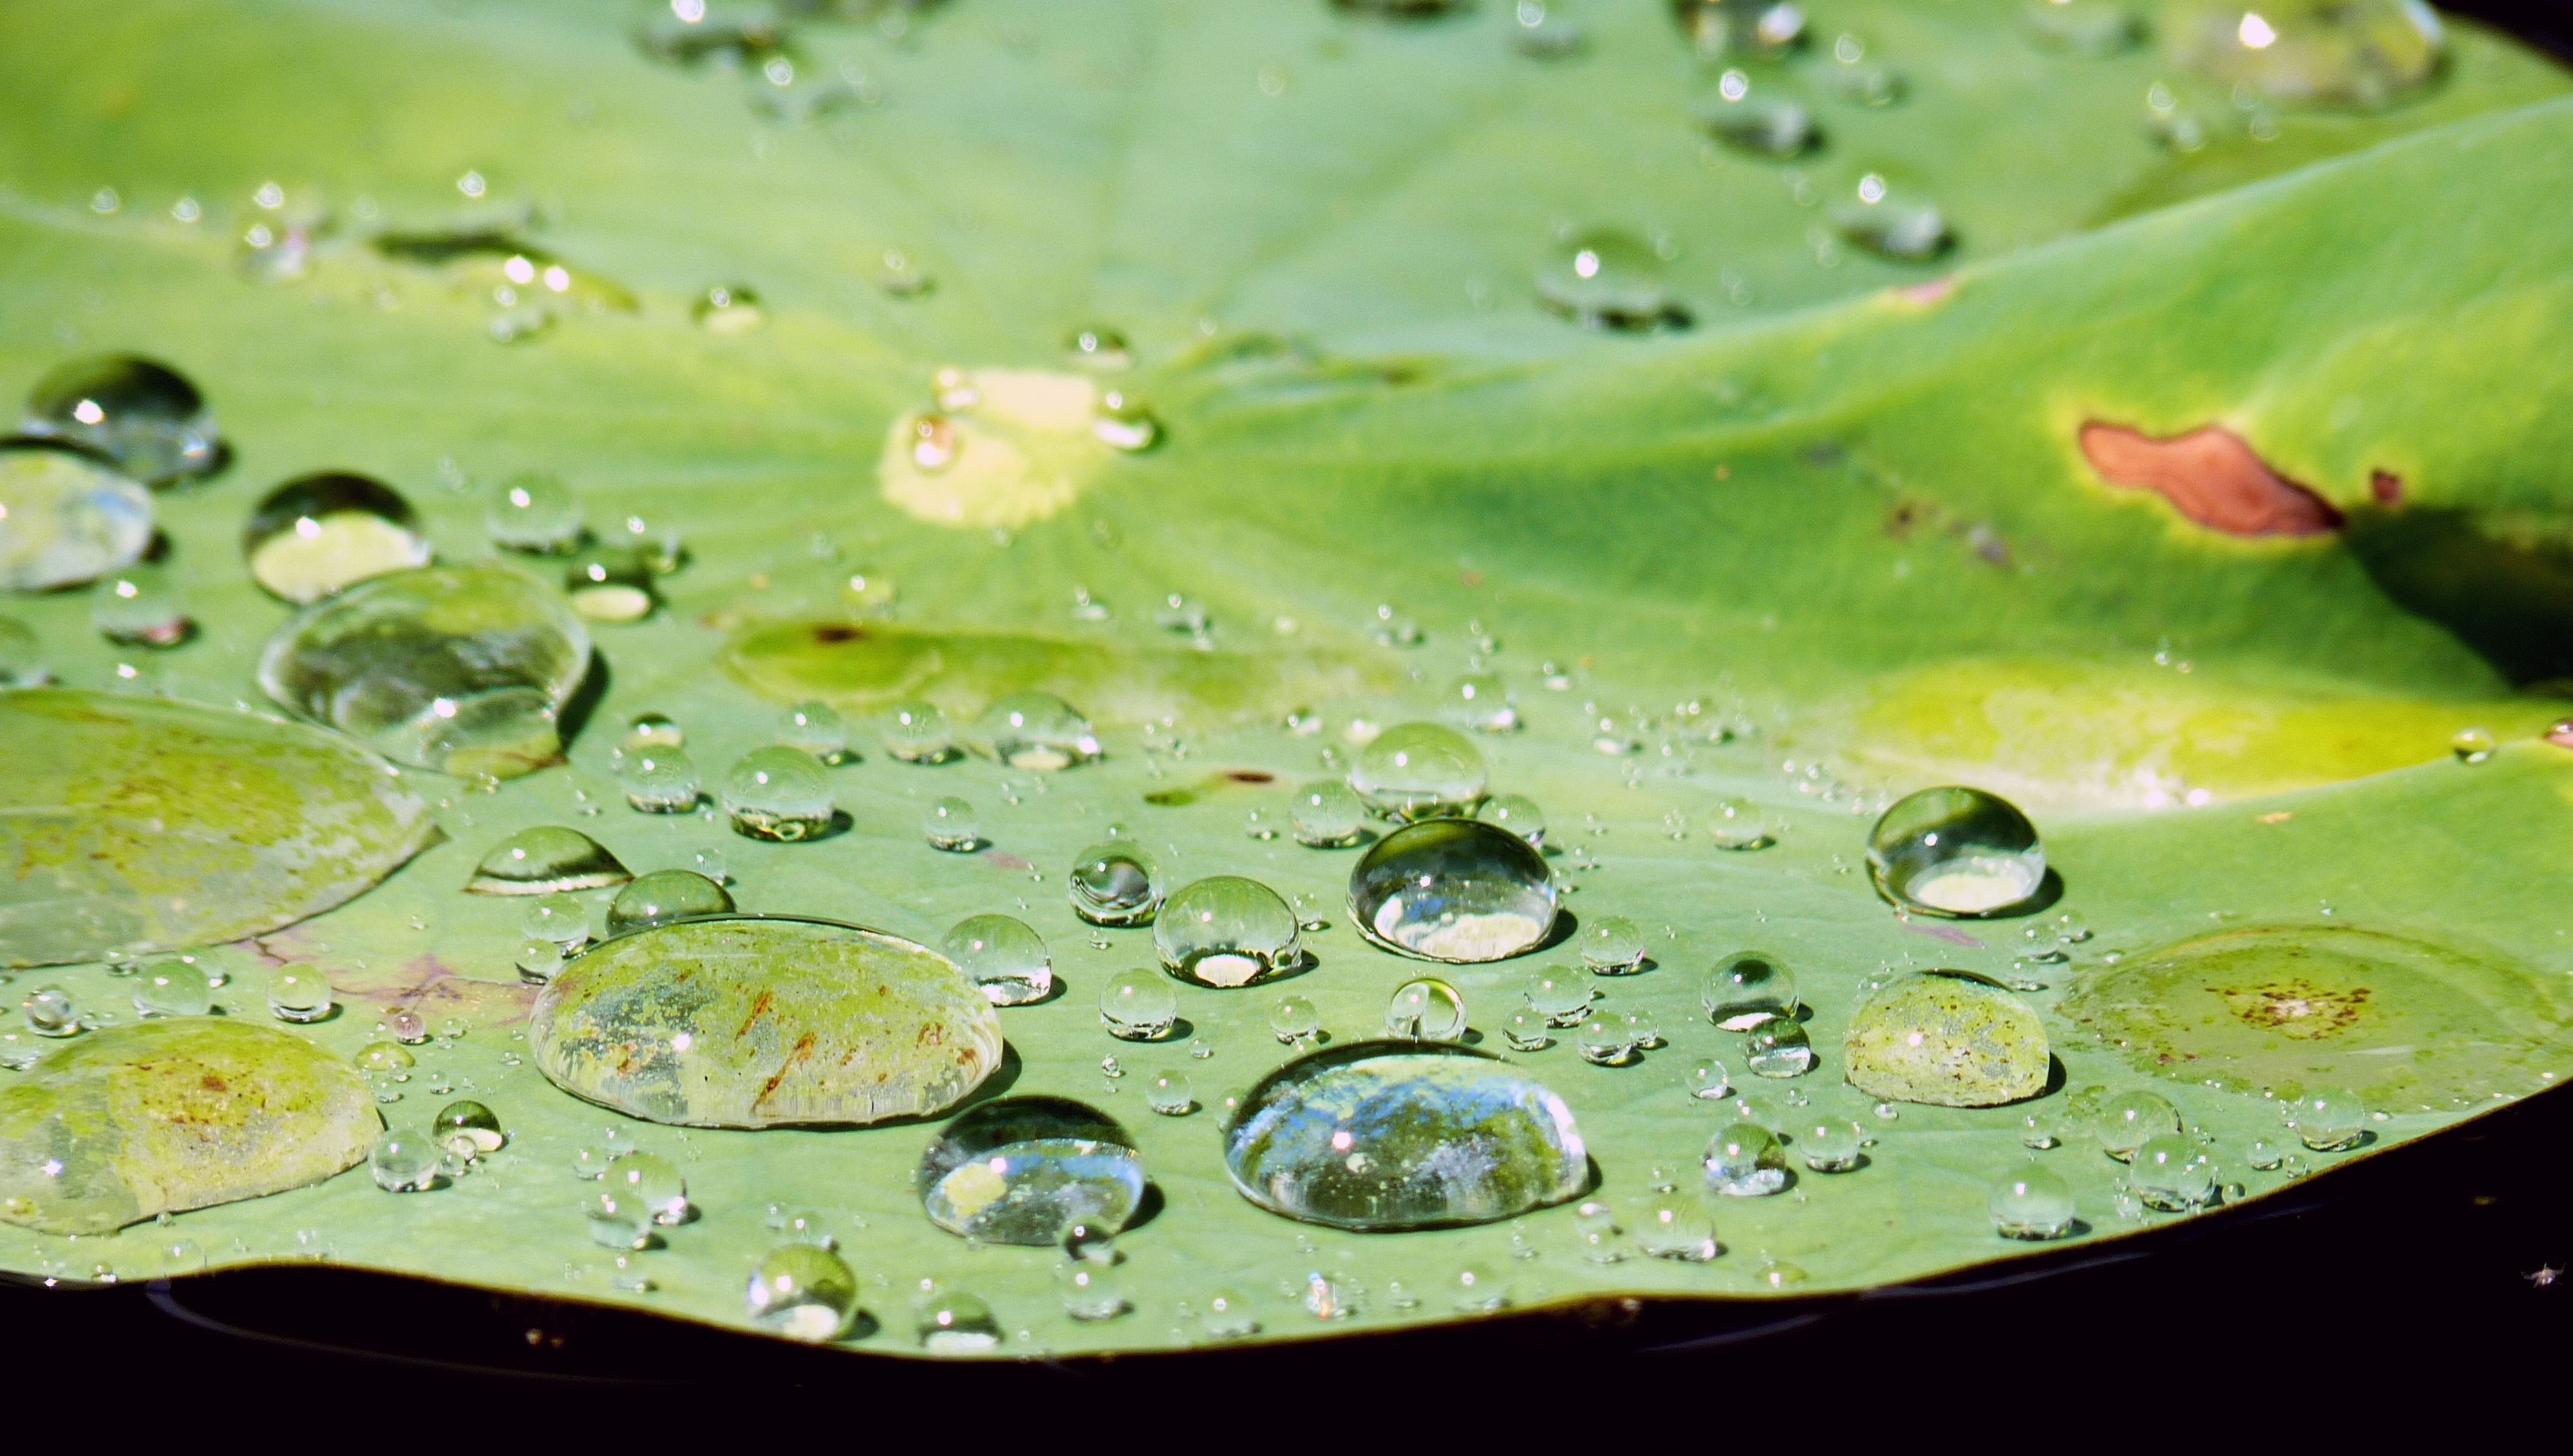
water, nature, drop, dew, structure, plant, leaf, flower, petal, raindrop, wet, pond, green, botany, close, aquatic plant, flora, drip, water lily, transparent, drop of water, moisture, macro photography, beaded, run off